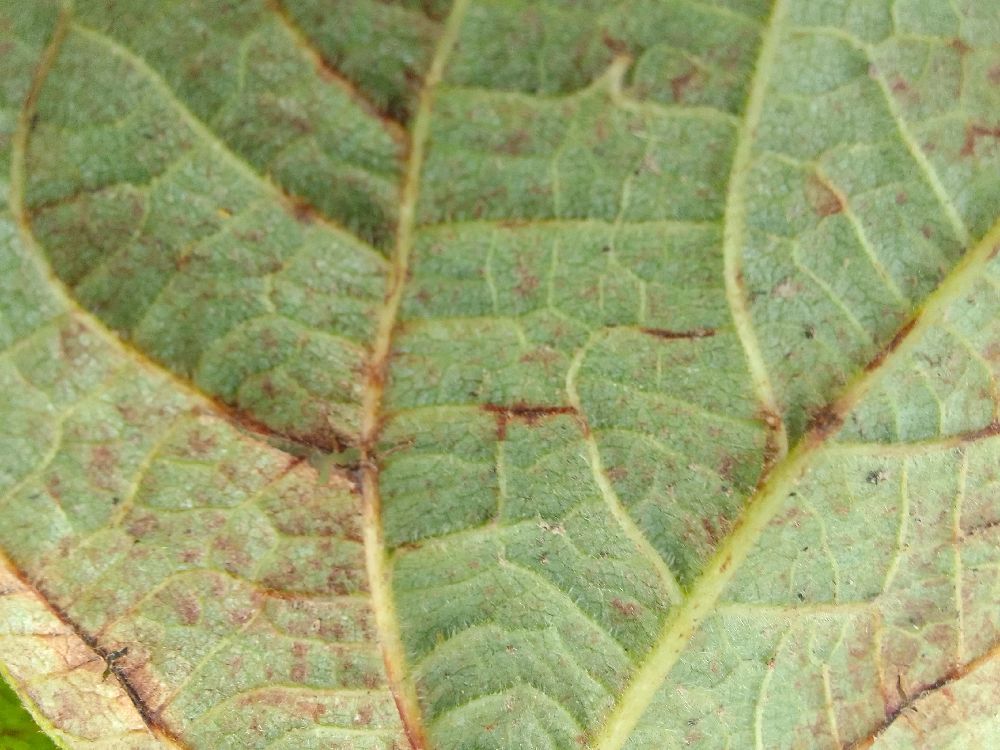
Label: anthracnose